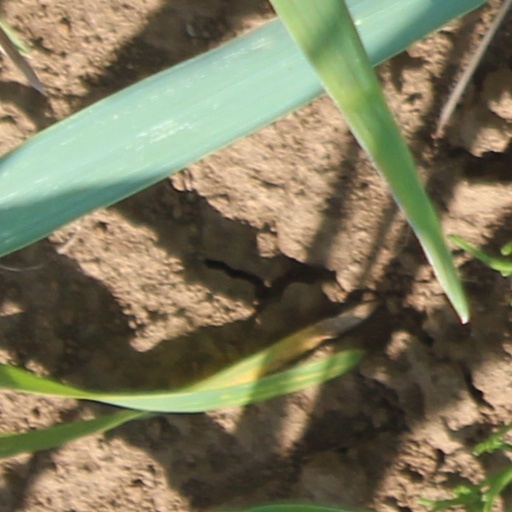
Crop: wheat